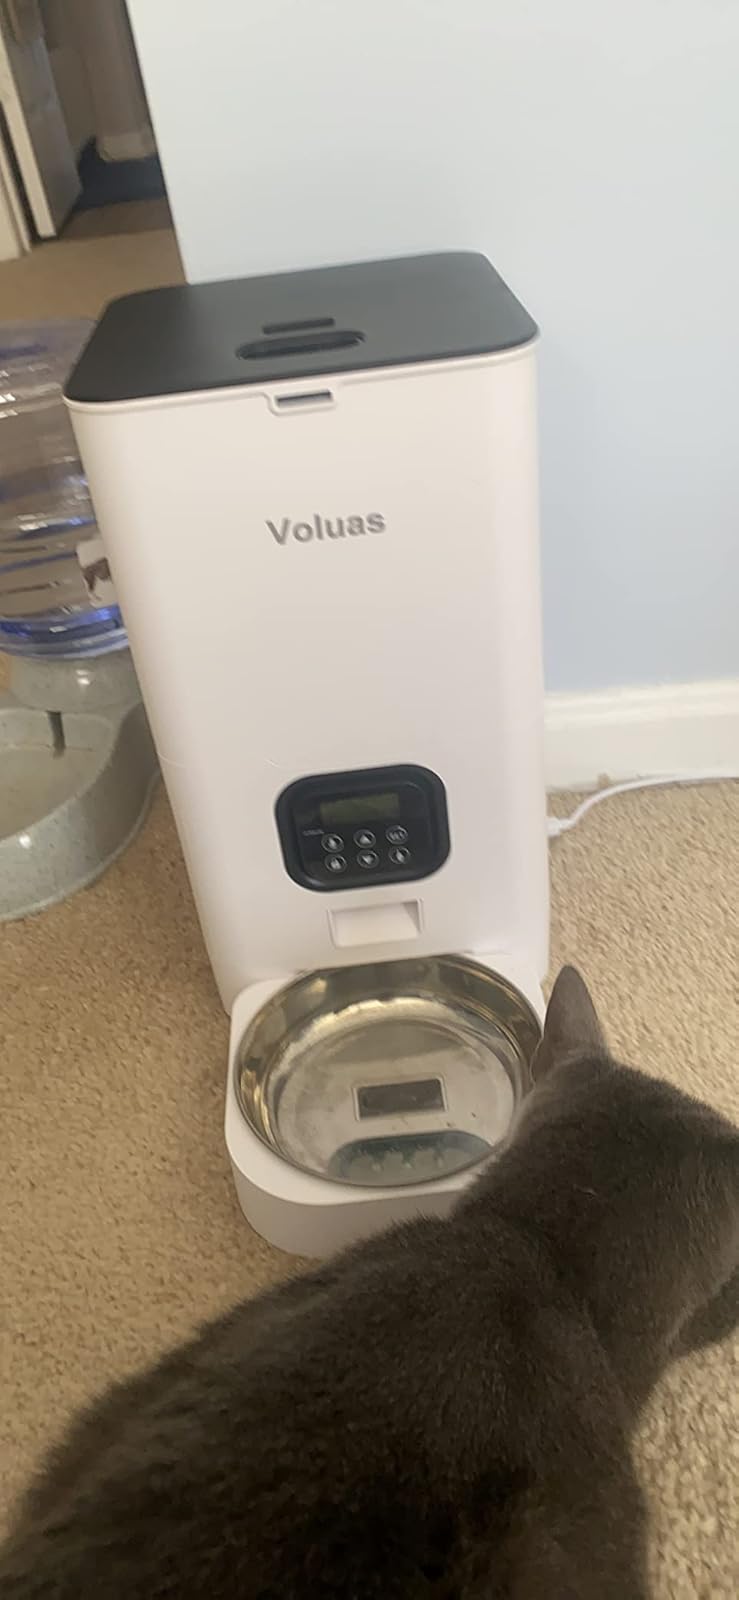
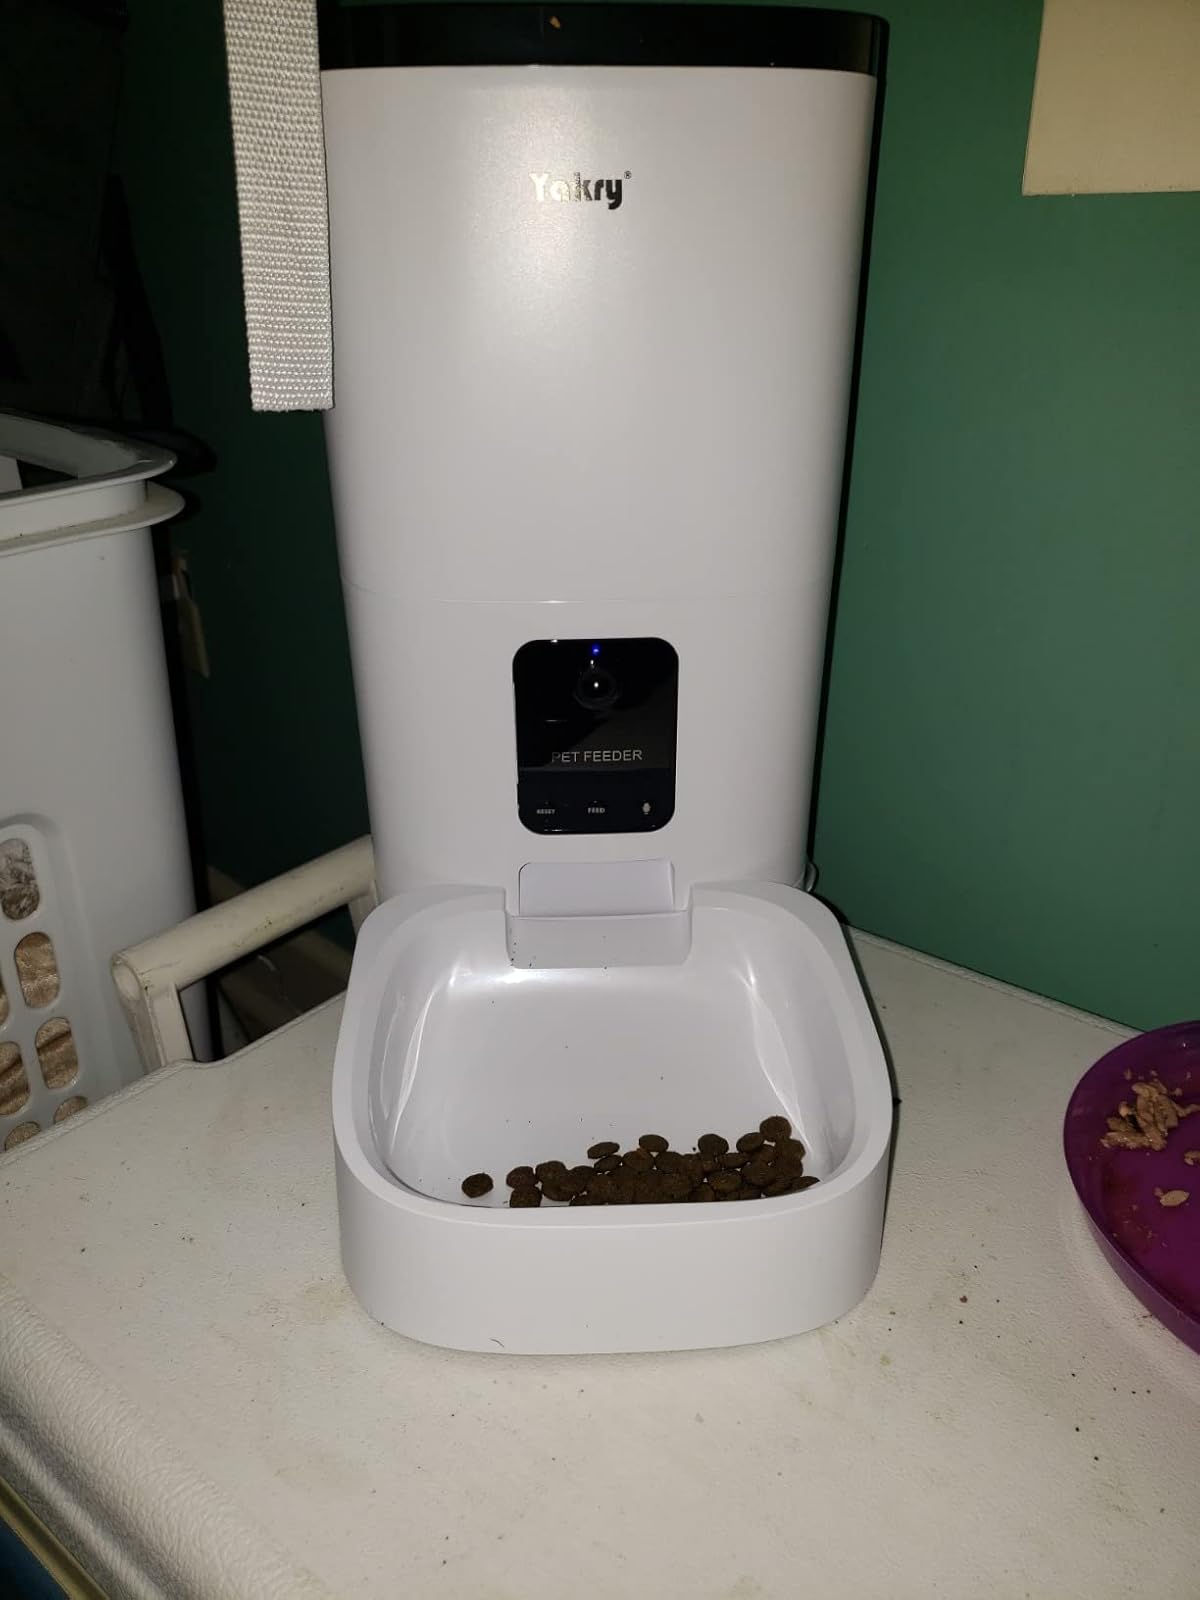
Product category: items_feeder
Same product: no